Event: Nepal Earthquake
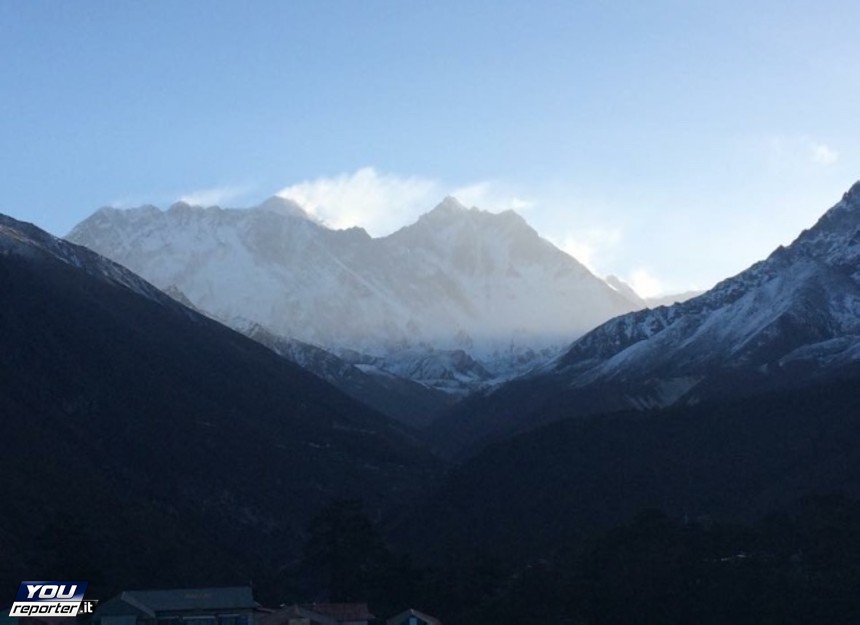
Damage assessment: no_damage